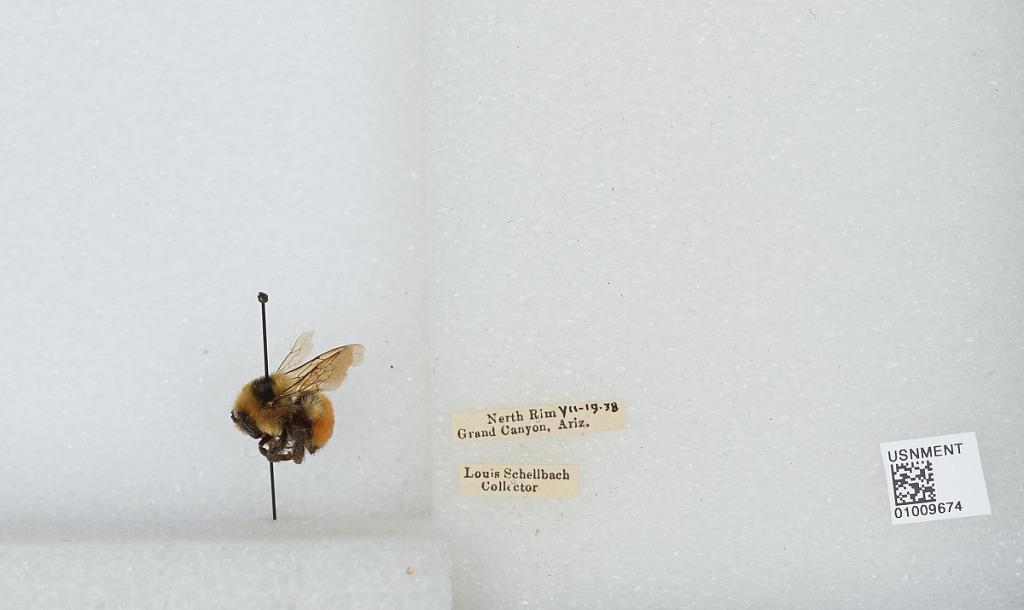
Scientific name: Bombus (Pyrobombus) huntii Greene
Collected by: L. Schellbach
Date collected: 1938-7-19
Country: United States
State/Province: Arizona
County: Coconino
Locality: North Rim, Grand Canyon
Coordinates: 36.2106, -112.061